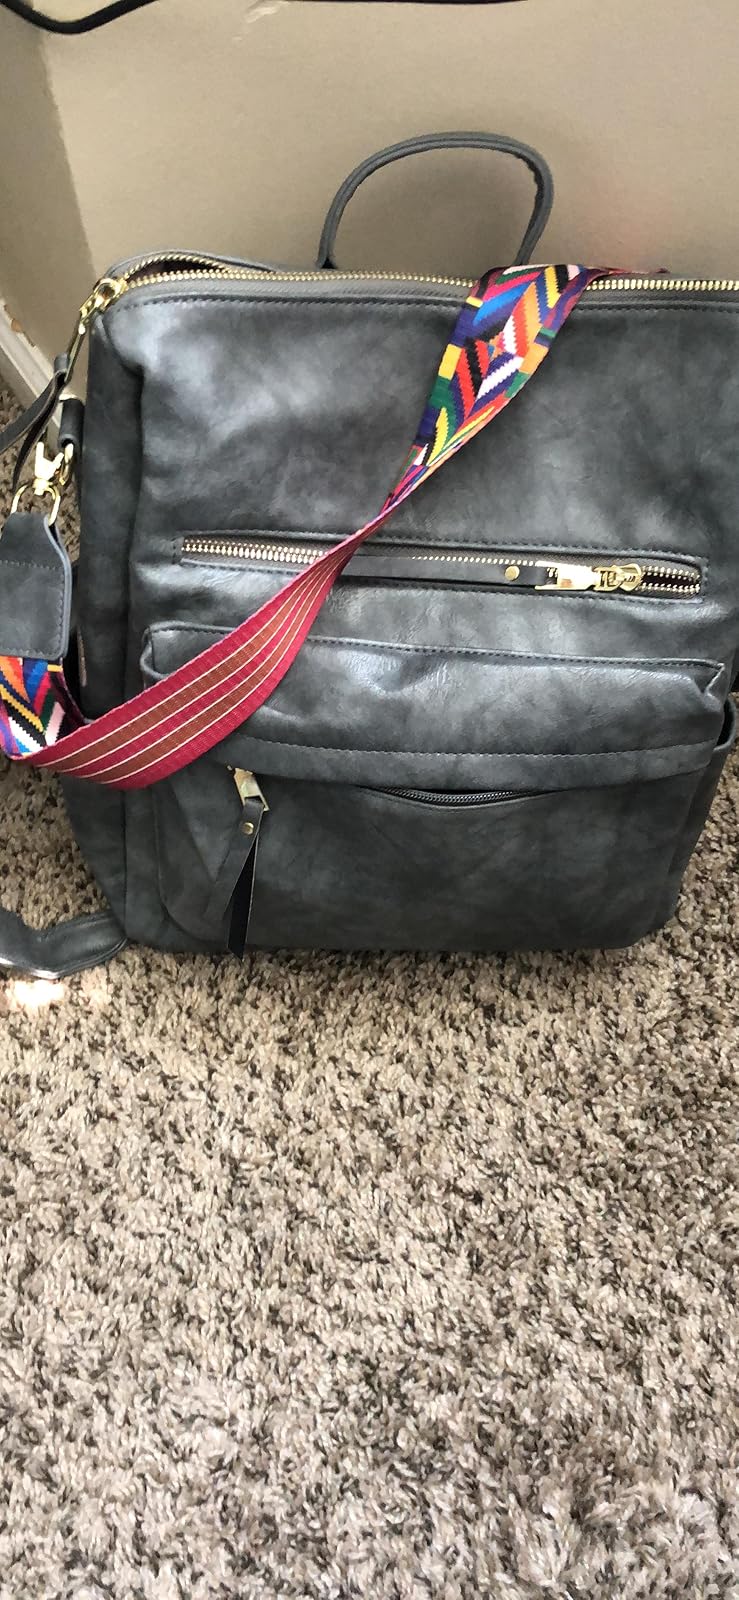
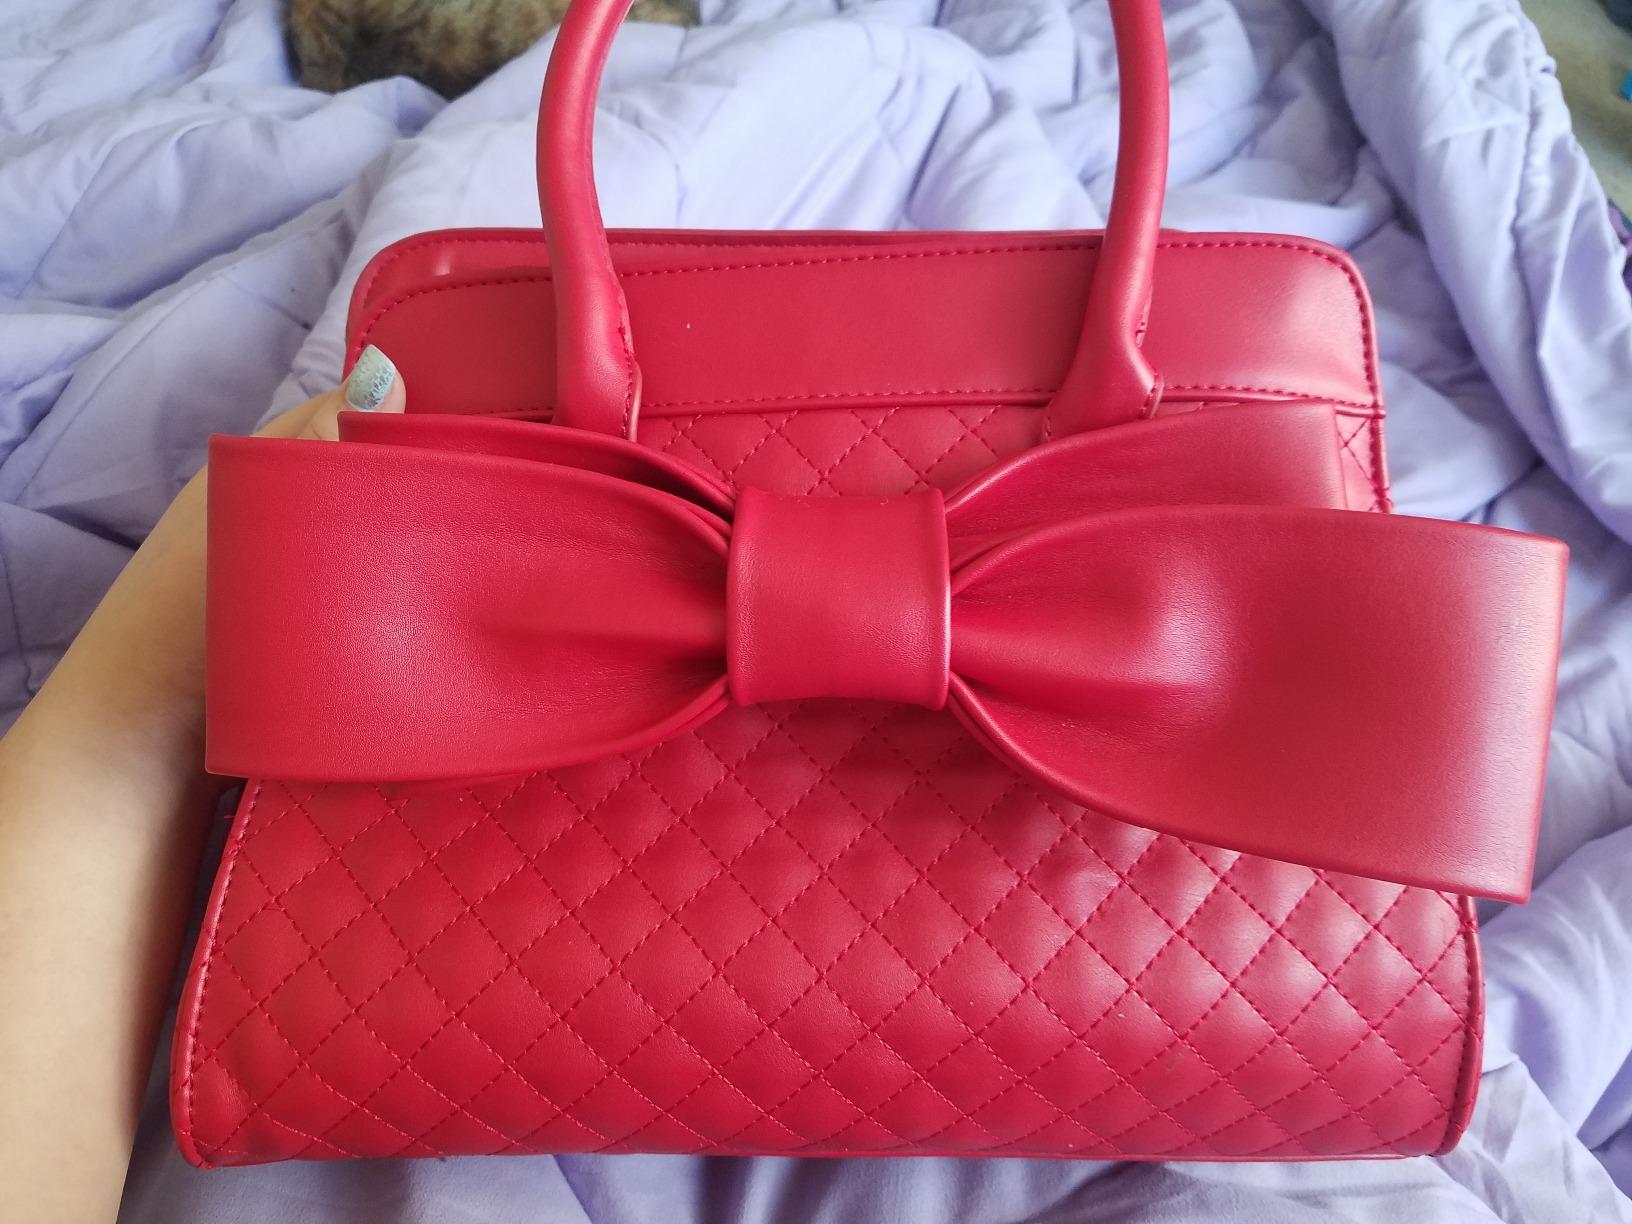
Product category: accessories_handbag
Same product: no